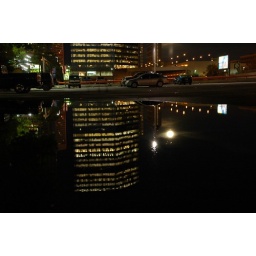
building in water